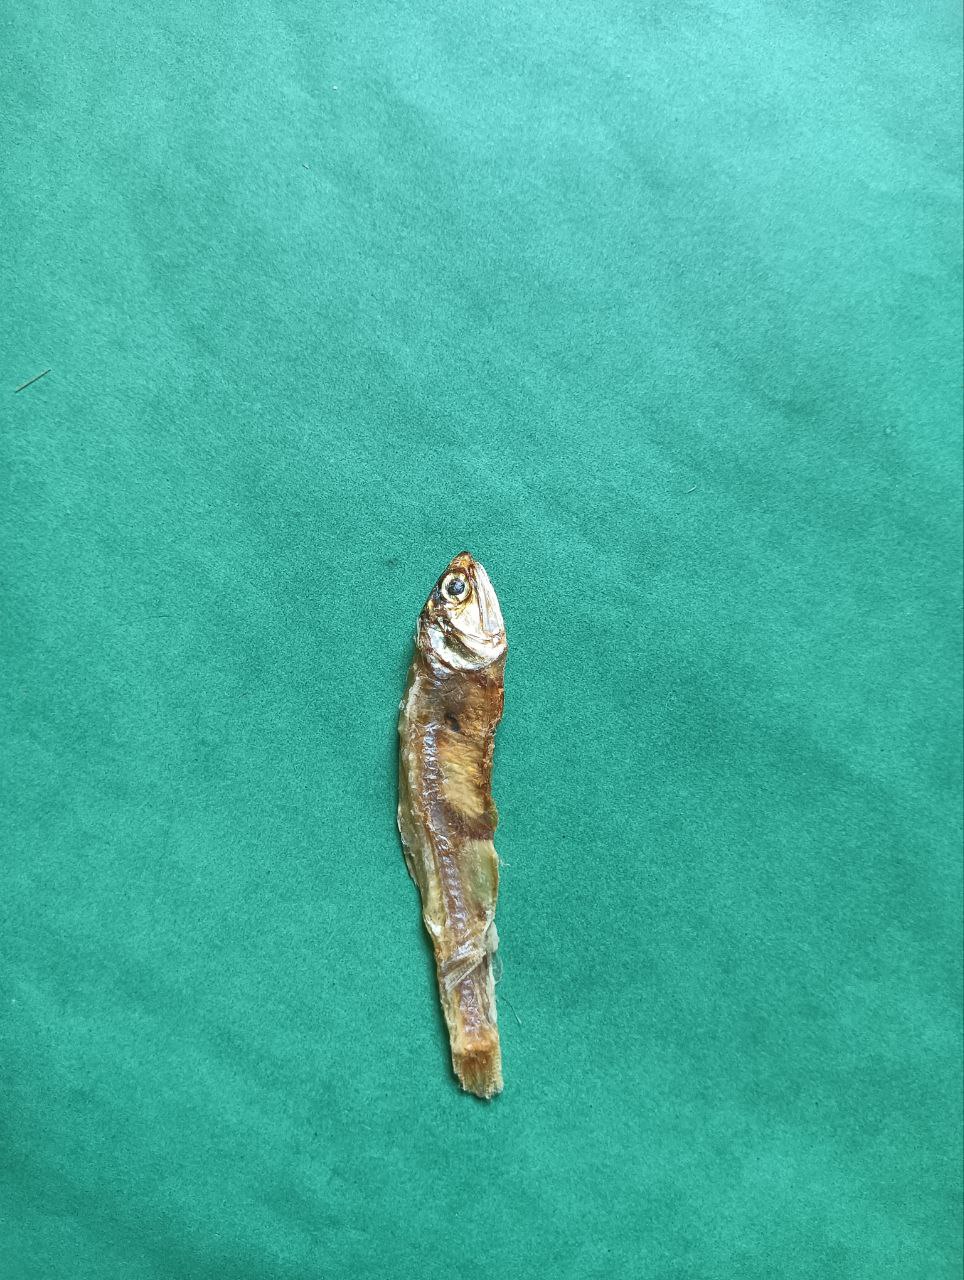
Species: narkeli